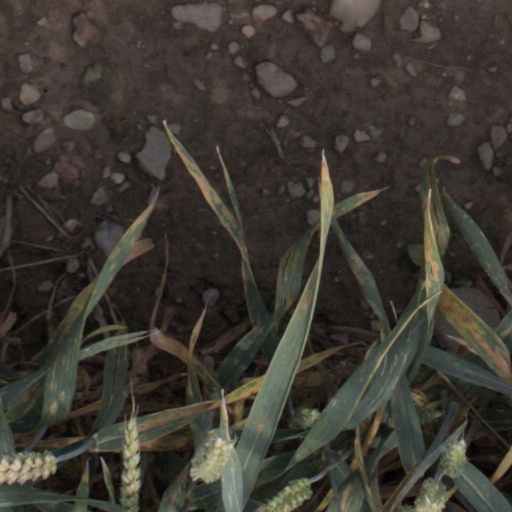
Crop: wheat